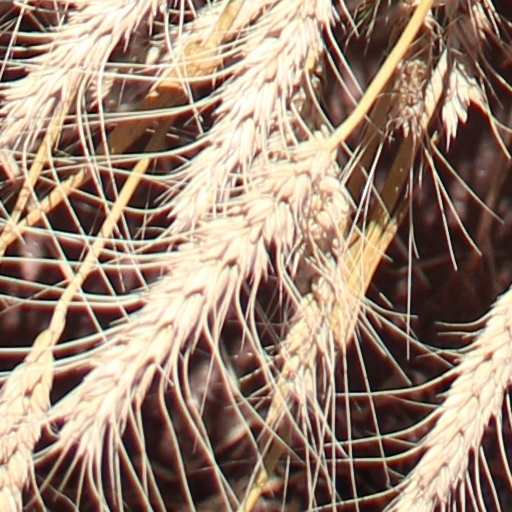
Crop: wheat